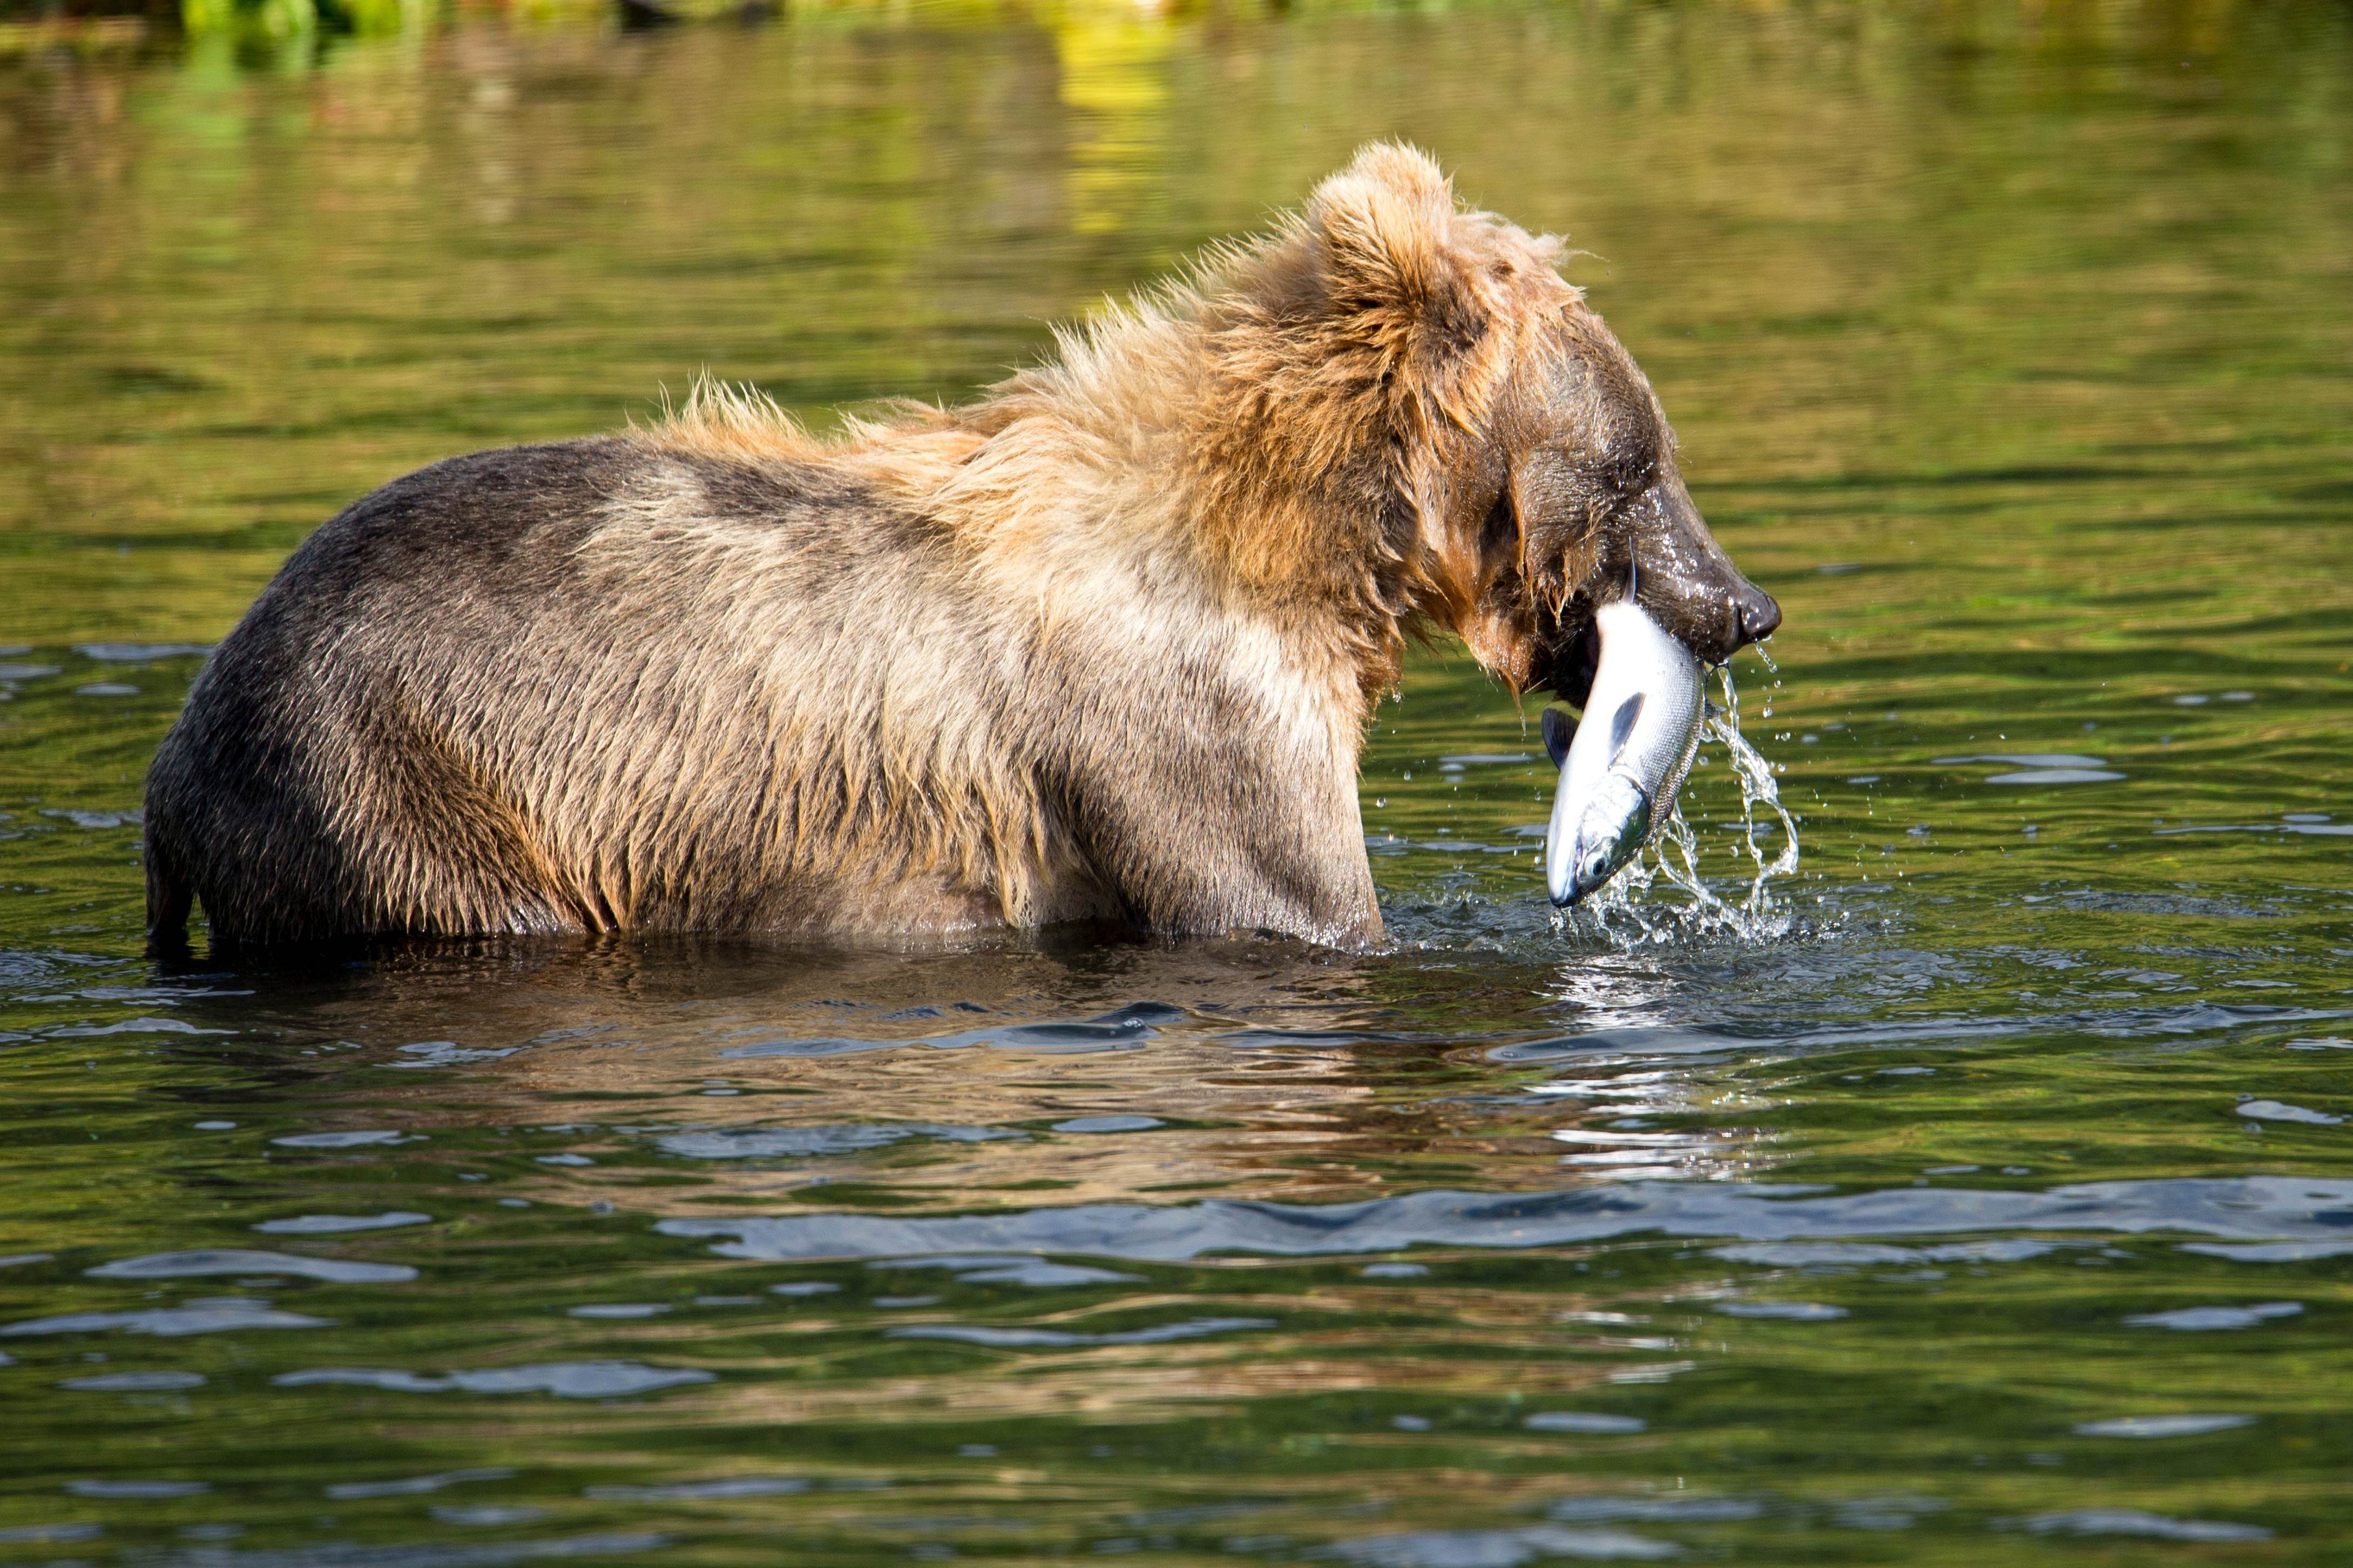
wildlife, mammal, fauna, brown bear, vertebrate, grizzly bear, horse like mammal, muskox